961st Airborne Air Control Squadron

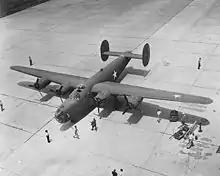
Consolidated B-24E

Following the Attack on Pearl Harbor, the squadron flew antisubmarine patrols off the Pacific Coast until February 1942, when it moved to Davis-Monthan Field, Arizona. At Davis-Monthan, it converted to Consolidated B-24 Liberators. With its Liberators, the squadron became an Operational Training Unit (OTU). The OTU program involved the use of an oversized parent unit to provide cadres to "satellite groups" It then assumed responsibility for their training and oversaw their expansion with graduates of Army Air Forces Training Command schools to become effective combat units. The OTU program was patterned after the unit training system of the Royal Air Force. Phase I training concentrated on individual training in crewmember specialties. Phase II training emphasized the coordination for the crew to act as a team. The final phase concentrated on operation as a unit.